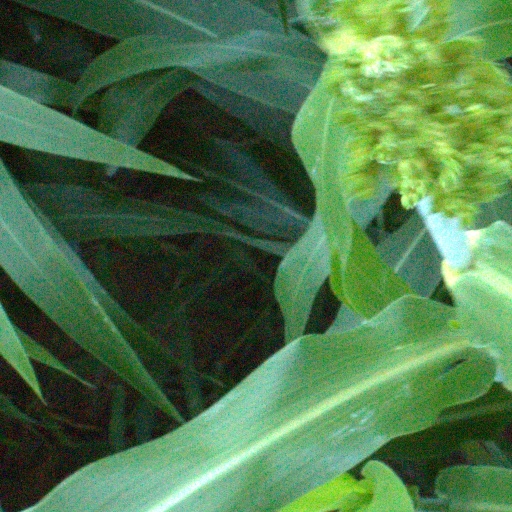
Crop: sorghum